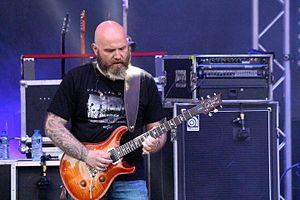
Riverside (rock/métal progressif, Pologne) au Night of the Prog Festival 2015, 18 juillet 2015, Loreley Freilichtbuhne